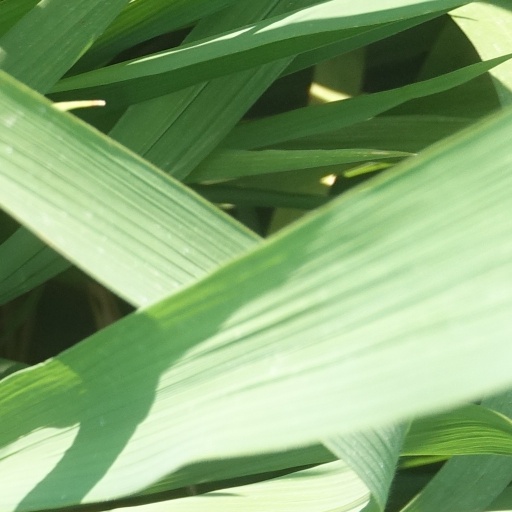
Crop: rice